Dizzy Dee

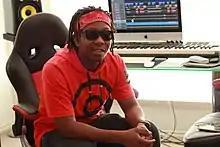
Dizzy Dee in studio

Desire Sibanda (born 17 December 1985) is a Zimbabwean reggae singer and songwriter, better known by his stage name Dizzy Dee. He moved to Australia in 2007 and currently resides in Melbourne where he performs and works as a disk jockey on a regular basis.